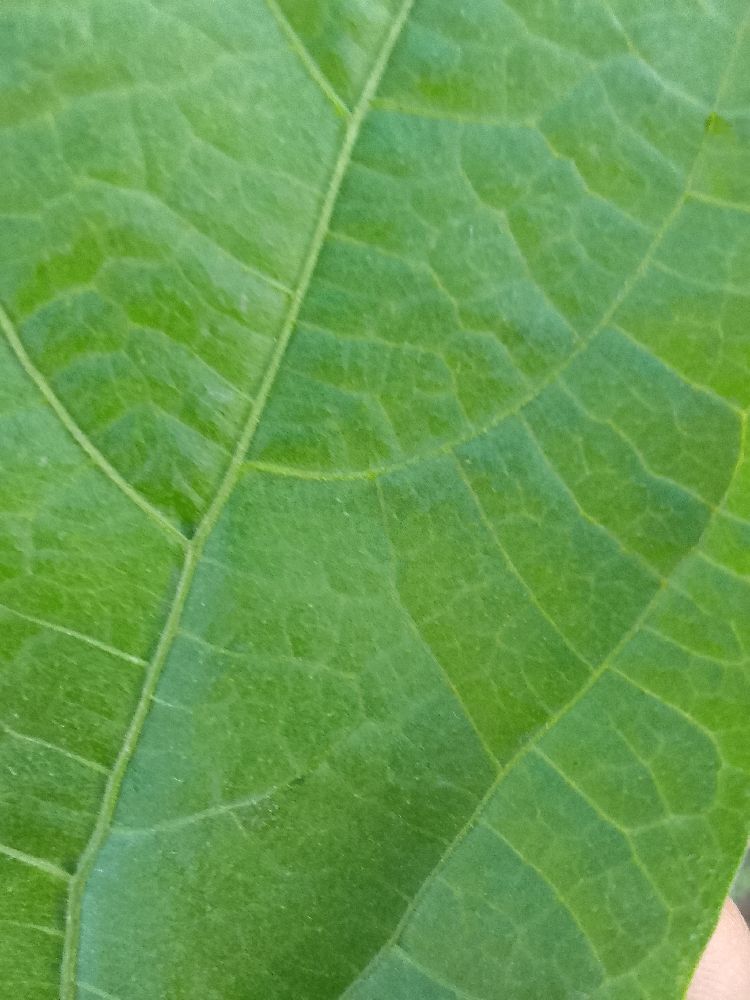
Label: healthy